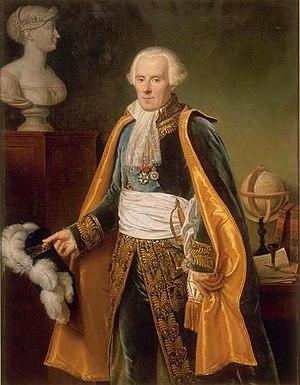
Pierre Simon Marquis de Laplace (1745-1827), mathématicien et astronome, en habit de chancelier du Sénat sous l'Empire
Pierre-Simon de Laplace ou Pierre-Simon Laplace, comte Laplace, puis 1ᵉʳ marquis de Laplace, né le 23 mars 1749 à Beaumont-en-Auge et mort le 5 mars 1827 à Paris, est un mathématicien, astronome, physicien et homme politique français.
L’agnosticisme, ou pensée de l'interrogation, est une conception selon laquelle l'esprit humain ne peut accéder à l'absolu. Selon les agnostiques, il est impossible de trancher le débat sur l'existence d'un dieu ou d'une divinité. Il n'y a aucune preuve définitive sur le sujet et il n'est pas possible de se prononcer.
Cette liste permet de comprendre les diverses évolutions chronologiques de cette assemblée. Elle vient en complément de la catégorie Catégorie:Membre du Sénat conservateur, qui fournit une liste des membres par ordre alphabétique.
L’ordre de la Réunion est une distinction civile et militaire fondée par Napoléon en 1811.